York Hill

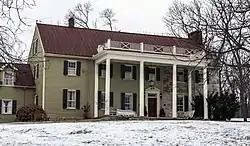

York Hill, near Shenandoah Junction, West Virginia is a historic property listed on the National Register of Historic Places. The original log portion of the house was built in the mid-1750s by Samuel Darke on a tract conveyed by Thomas Fairfax, 6th Lord Fairfax of Cameron in 1754. The farm passed into the ownership of Colonel James Hendricks in 1762. Upon Colonel Hendricks' death in 1795, the farm was sold into ownership of the Snyder family. Due to heavy tax debt, the Snyder's lost the farm and Robert Hockensmith purchased it in 1939 in partnership with Milton Burr. Mr. Hockensmith later bought out Mr. Burr's share and transferred ownership of the property to his daughter, Mary Frances (Hockensmith) Hockman, upon her marriage in 1955. Upon Ms. Hockman's death in 2007, her son, Gordon Hockman, became the current owner.